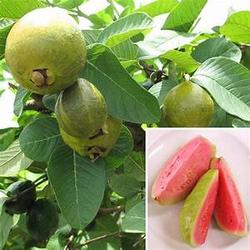
Label: Guava